Chaitya

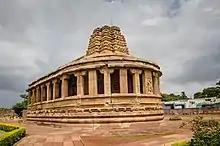
Durga temple, Aihole, 7th or 8th century.

A number of freestanding constructed chaitya halls built in durable materials (stone or brick) have survived, the earliest from around the same time as the earliest rock-cut caves. There are also some ruins and groundworks, such as a circular type from the 3rd century BCE, the Bairat Temple, in which a central stupa was surrounded by 27 octagonal wooden pillars, and then enclosed in a circular brick wall, forming a circular procession path around the stupa. Other significant remains of the bases of structural chaityas including those at Guntupalle, with many small round bases, and Lalitgiri.